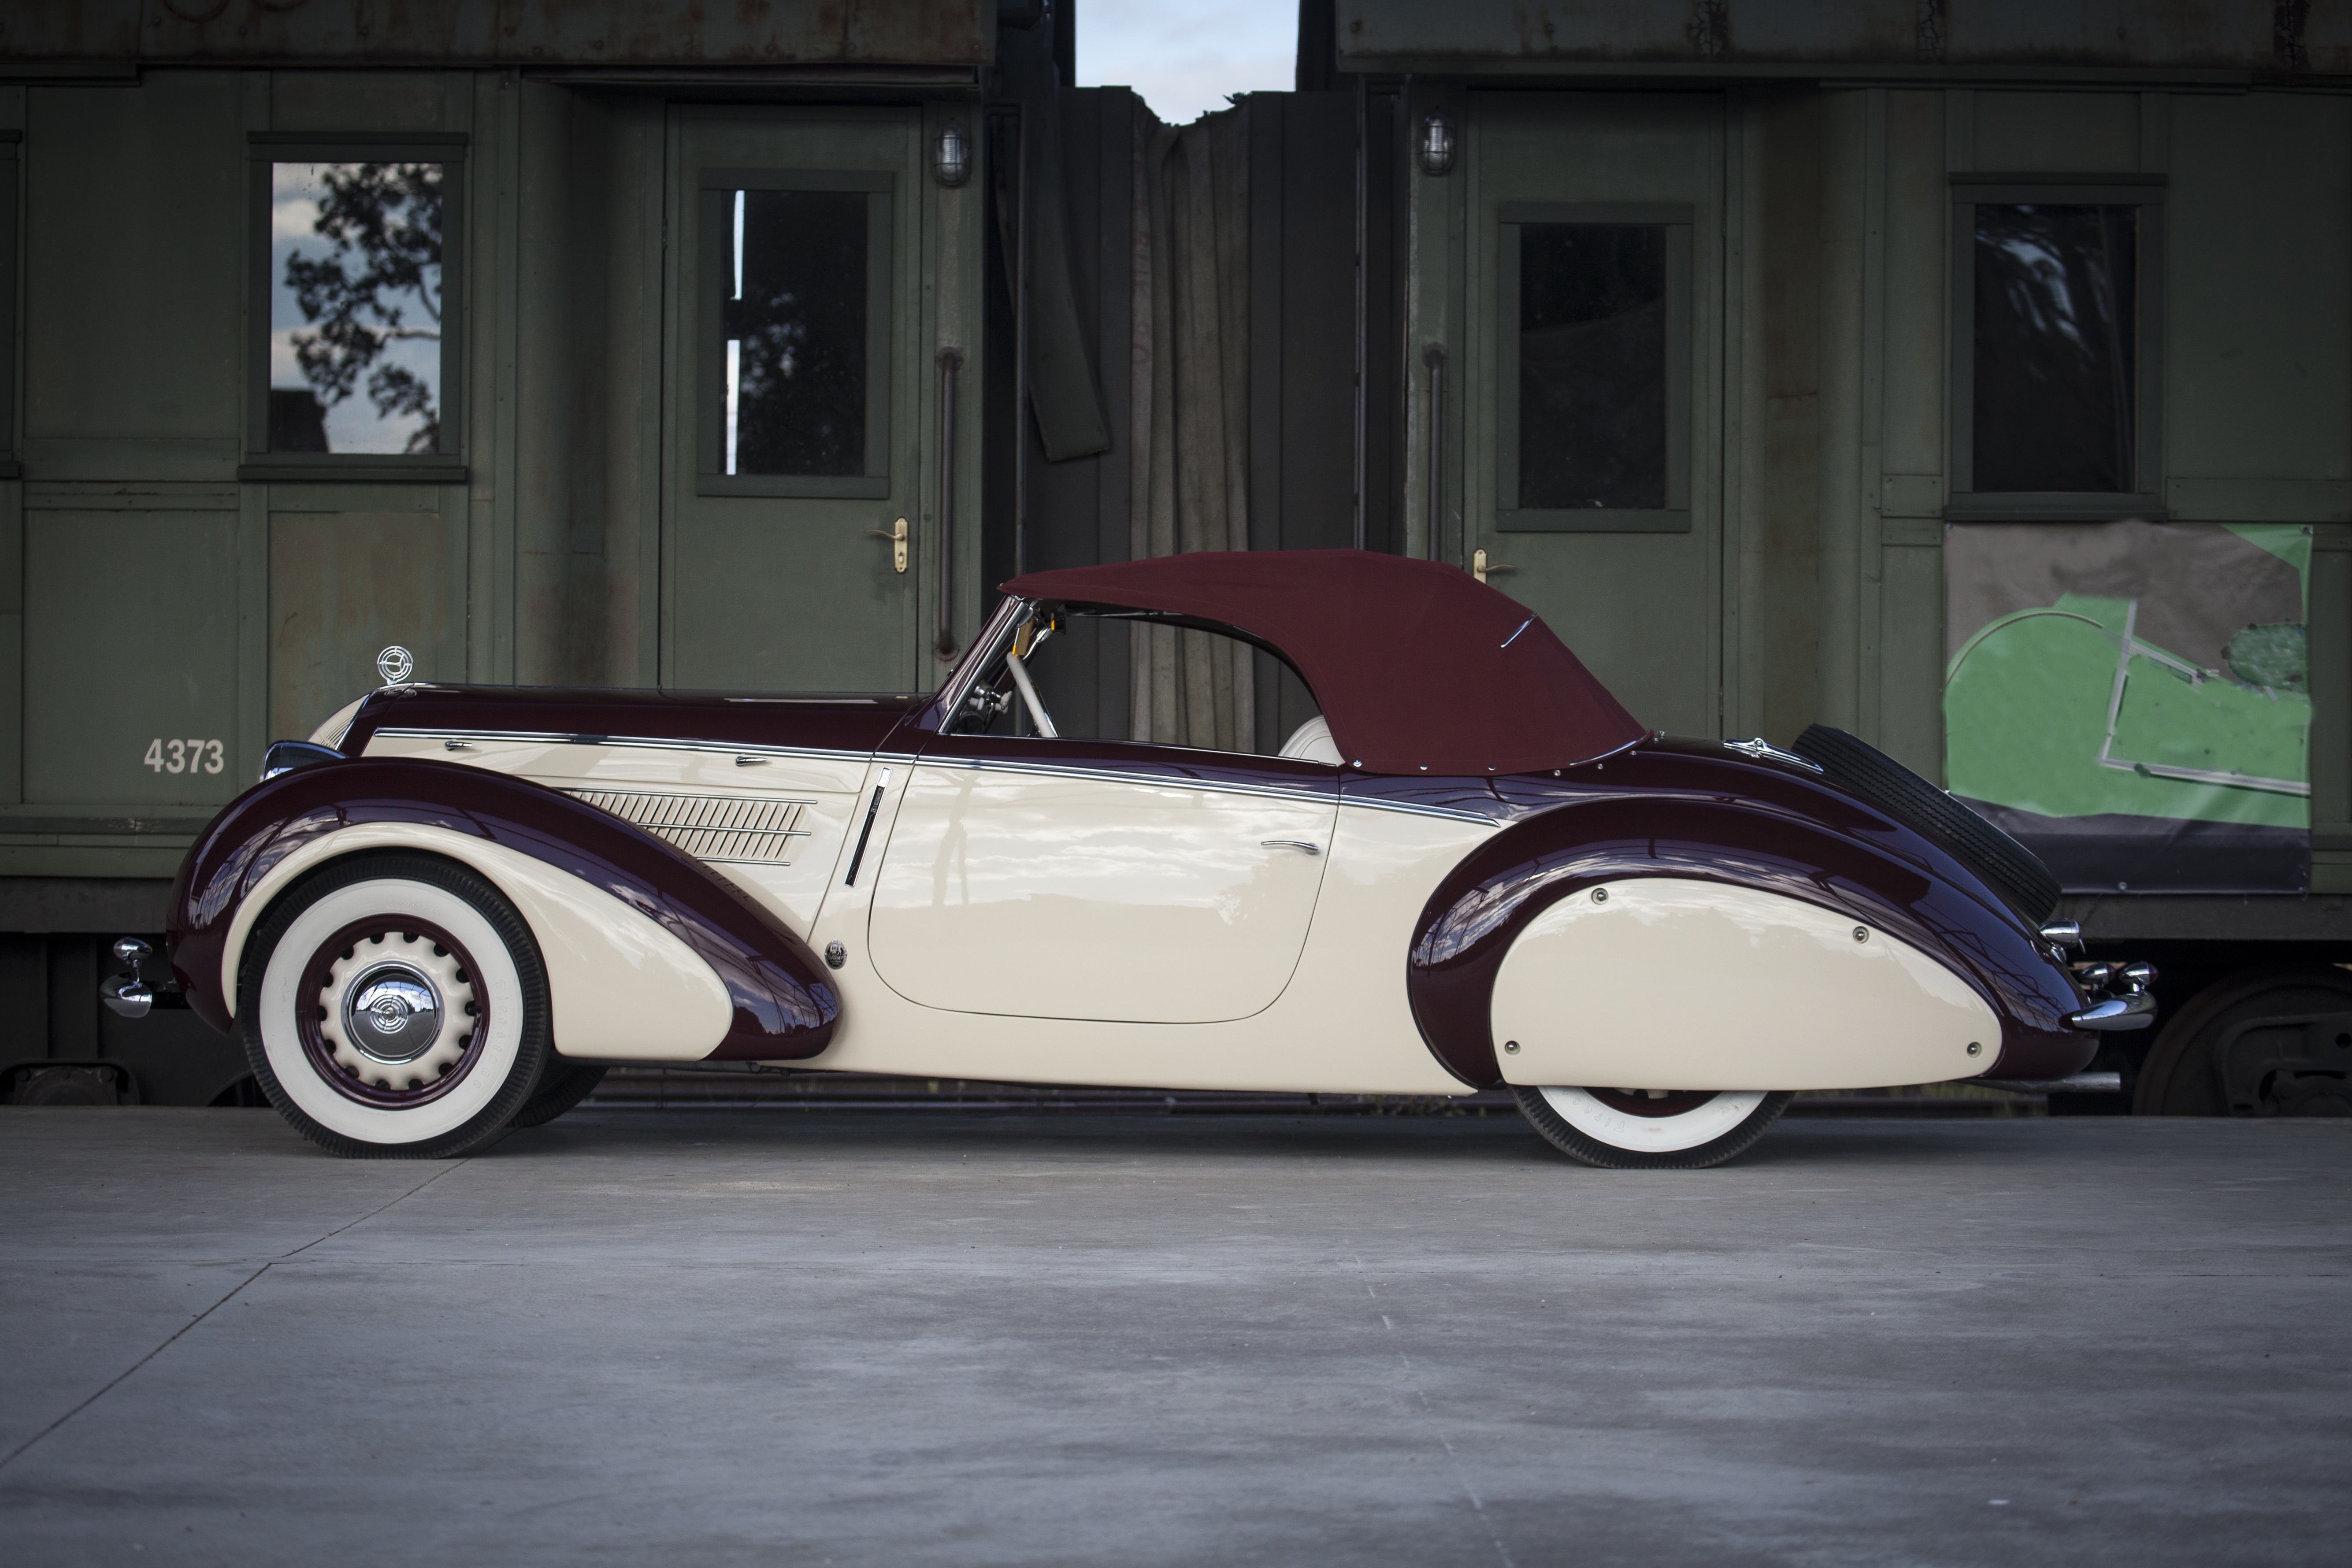
sport, car, wheel, vehicle, auto, historic, old car, sports car, motor vehicle, vintage car, classic, convertible, the elegance, antique car, the vehicle, exclusive, land vehicle, steyr, automobile make, automotive design, luxury vehicle